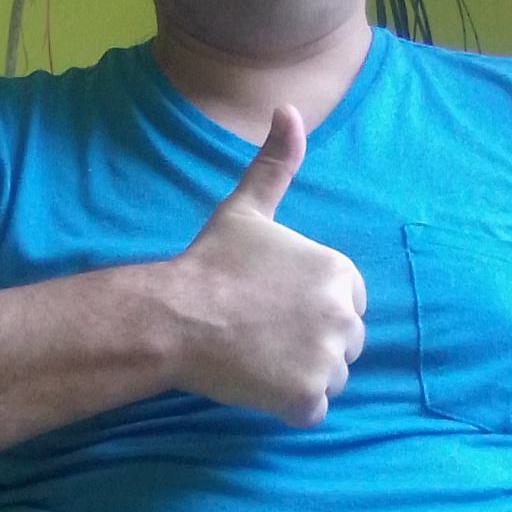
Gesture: like